Dominion 6.11 in Osaka-jo Hall

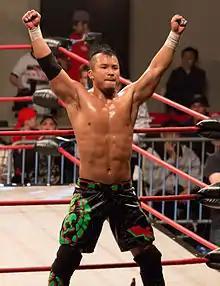
Kushida, the winner of the 2017 Best of the Super Juniors and number one contender to the IWGP Junior Heavyweight Championship

On June 3, Kushida defeated Will Ospreay in the finals to win the 2017 Best of the Super Juniors (BOSJ) tournament, his second BOSJ win in three years. Afterwards, Kushida, while acknowledging that BOSJ is not technically a tournament for the number one contendership, stated that he wanted to face Hiromu Takahashi for the IWGP Junior Heavyweight Championship. Kushida had been NJPW's top junior heavyweight wrestler until the emergence of Takahashi in 2017. After losing the IWGP Junior Heavyweight Championship to Takahashi on January 4 at Wrestle Kingdom 11, Kushida received a rematch for the title on April 9 at Sakura Genesis 2017, but suffered a "humiliating" loss by being defeated in just 116 seconds. Kushida started his resurgence in May by capturing the Ring of Honor (ROH) World Television Championship during NJPW's North American tour and his confidence was boosted during the BOSJ, when he met WWE's William Regal, who praised his 2015 Best of the Super Juniors final match with Kyle O'Reilly. After completing his comeback by winning the BOSJ, Kushida again set his sights on Takahashi, promising to avenge his previous losses. Prior to the BOSJ final, Takahashi stated that he had chosen Ospreay, who had eliminated him from the tournament, as his challenger at Dominion 6.11. Despite this, NJPW elected to make Kushida the number one contender, officially announcing the match between him and Takahashi for Dominion 6.11 on June 5. Takahashi left the press conference where the match was announced in tears, after failing to overturn the decision.